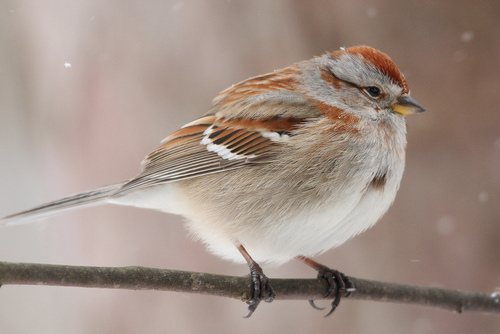
round bird with white breast, dusty brown side, brown and black wings with a brown crown.
this bird has a white breast and belly, a bright brown crown, and brown and white wings.
this bird is brown, white, and grey in color with a small sharp beak and brown eye rings.
a fuzzy little bird with a rounded shape and red and black coloring on top.
this bird is white with red on its back and has a very short beak.
this bird has wings that are brown and has a rotund belly
this bird is white with red and has a very short beak.
this bird is grey with red and has a very short beak.
this small bird has white breasts and belly, the wings are have orange and black secondary colors, the crown is of a redder orange color.
this bird's bill is short and pointed, while its breast and belly are off white in color.
Species: Tree Sparrow